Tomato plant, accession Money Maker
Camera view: tilt-top (135 deg); turntable rotation: 90 degrees
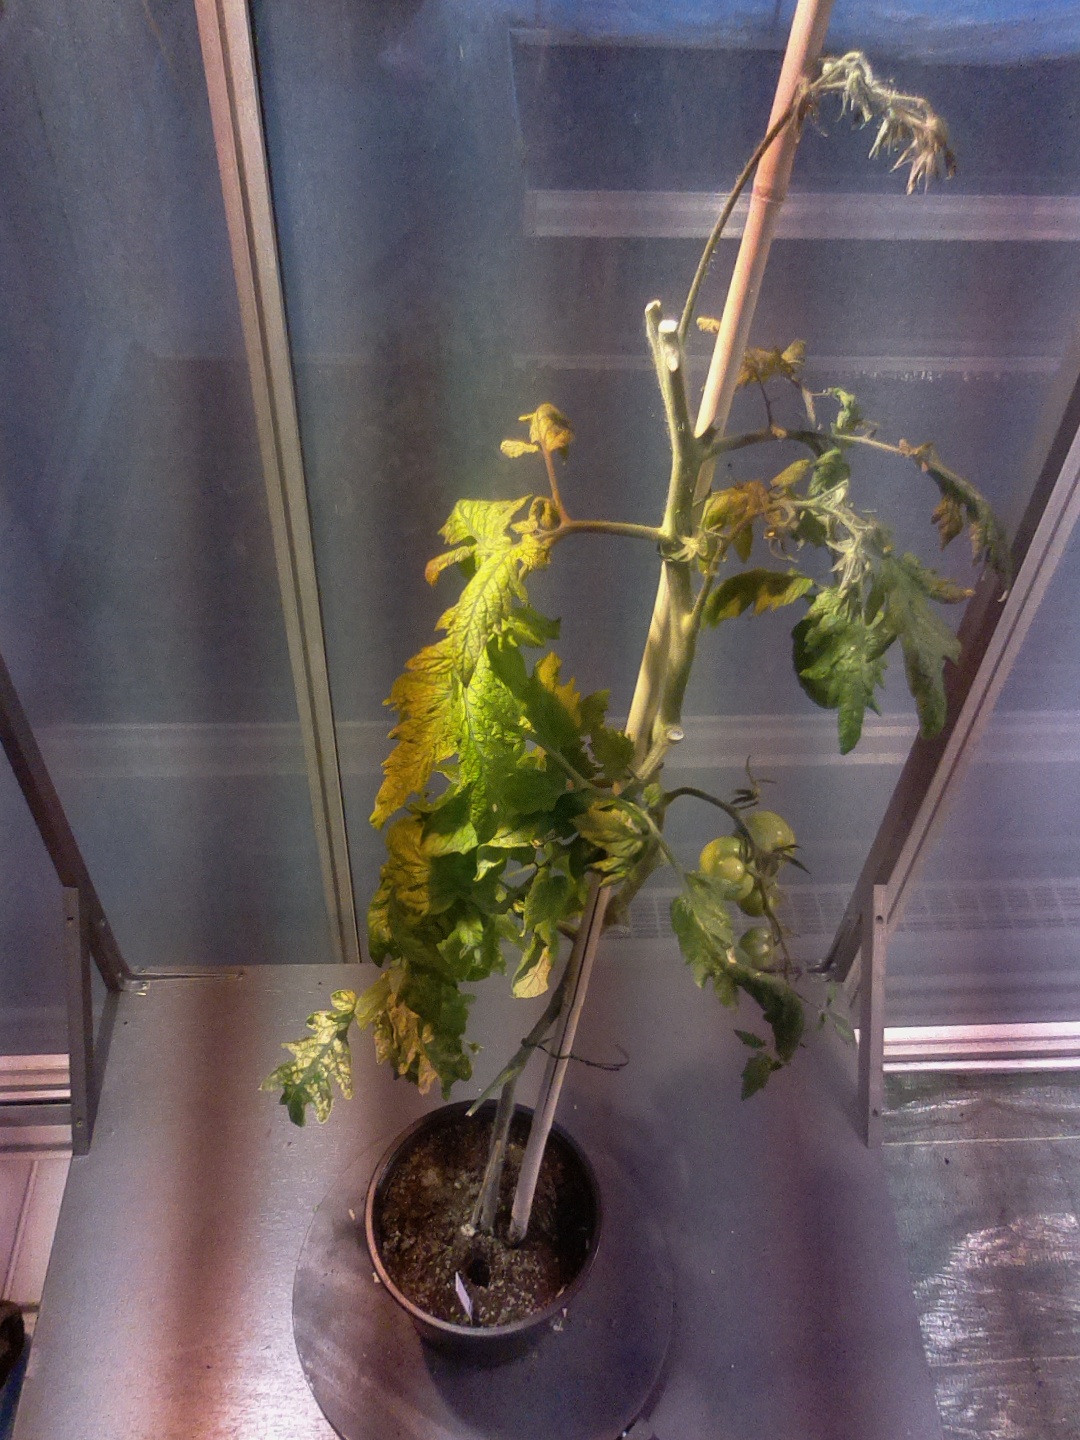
BBCH growth stage 76: 60%-70% of final fruit size